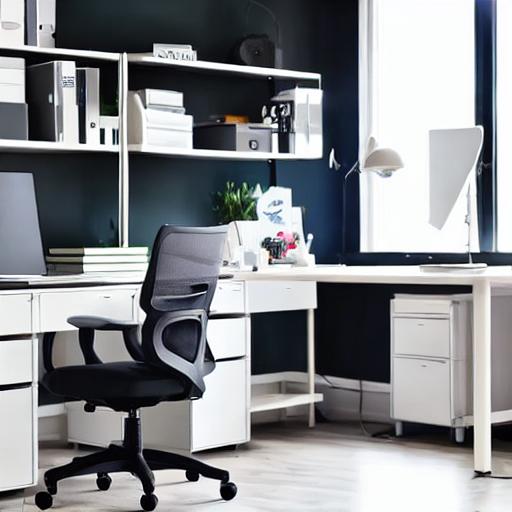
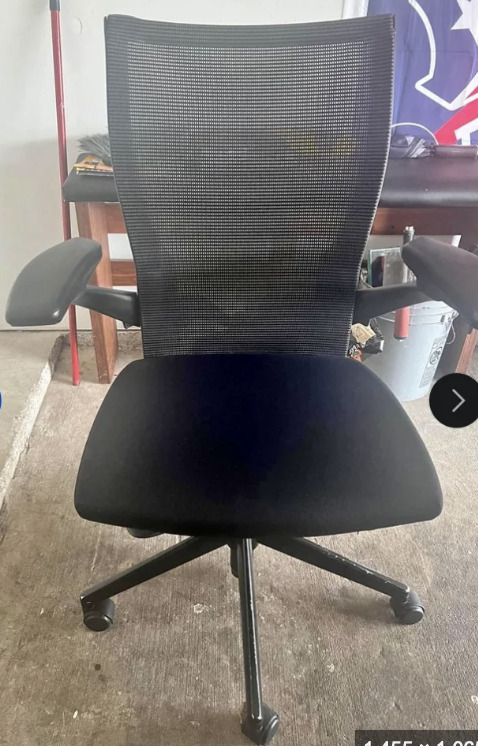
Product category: items_chair
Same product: no